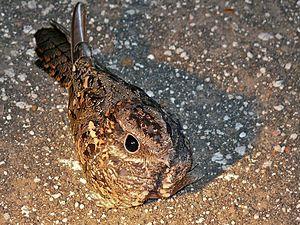
L'Engoulevent du Mozambique est une espèce d'oiseaux de la famille des Caprimulgidae.